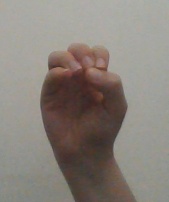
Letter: ha